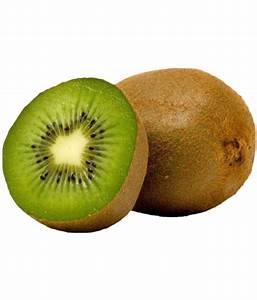
Label: Kiwi